Charles Dickens

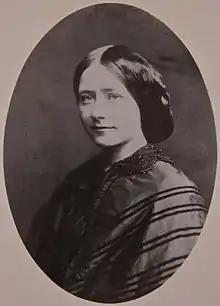
The actress Ellen Ternan (pictured in 1858) drew the attention of Dickens after he saw her on stage in 1857.

Dickens honoured the figure of Jesus Christ. He is regarded as a professing Christian. His son, Henry Fielding Dickens, described him as someone who "possessed deep religious convictions". In the early 1840s, he had shown an interest in Unitarian Christianity and Robert Browning remarked that "Mr Dickens is an enlightened Unitarian." Professor Gary Colledge has written that he "never strayed from his attachment to popular lay Anglicanism". Dickens authored a work called "The Life of Our Lord" (1846), a book about the life of Christ, written with the purpose of sharing his faith with his children and family. In a scene from "David Copperfield", Dickens echoed Geoffrey Chaucer's use of from "Troilus and Criseyde" (Dickens held a copy in his library), with G. K. Chesterton writing, "among the great English authors, Chaucer and Dickens have the most in common."